Zero Tolerance (video game)

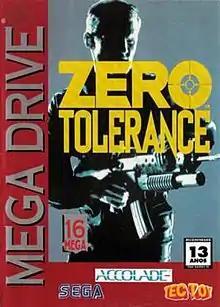
Brazilian cover art

Zero Tolerance is a 1994 video game developed by Technopop and published by Accolade exclusively for the Mega Drive/Genesis. It was one of the very few first-person shooters for the console, along with "Bloodshot", "Duke Nukem 3D" and "Corporation".